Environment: lab
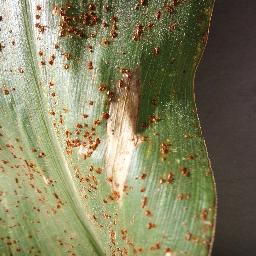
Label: northern_corn_leaf_blight